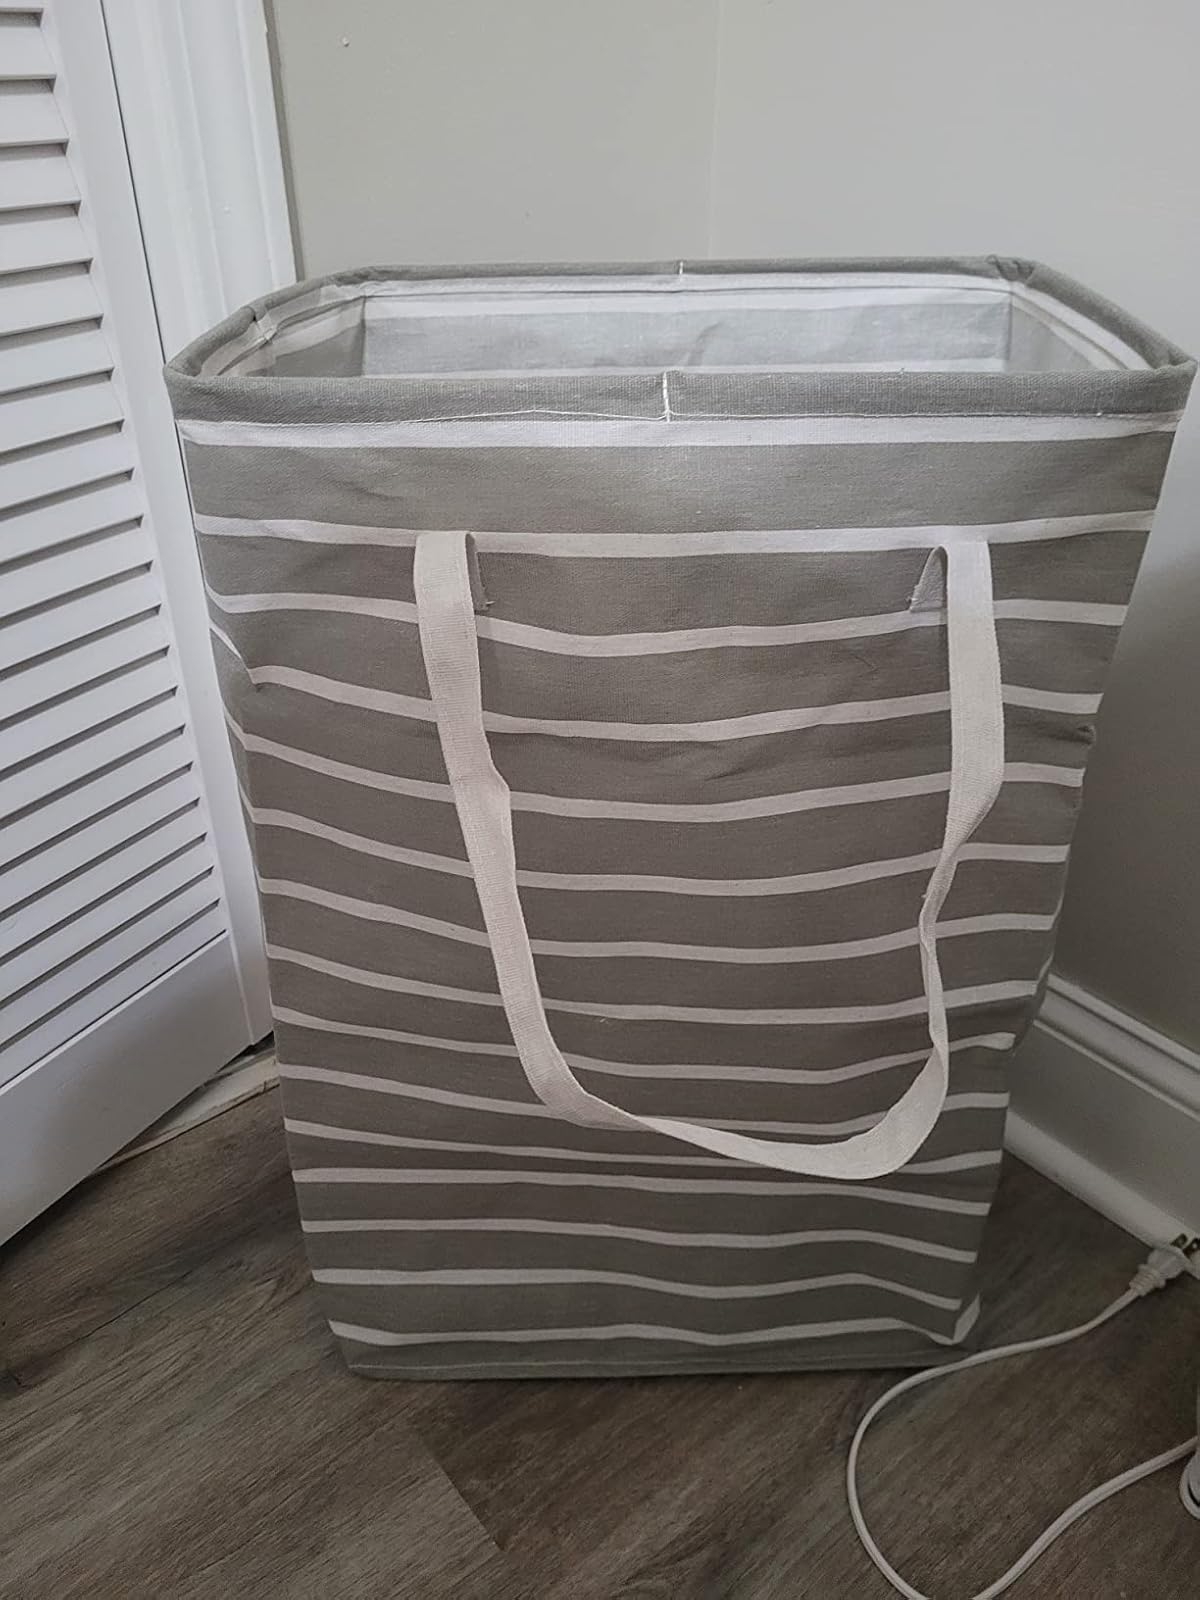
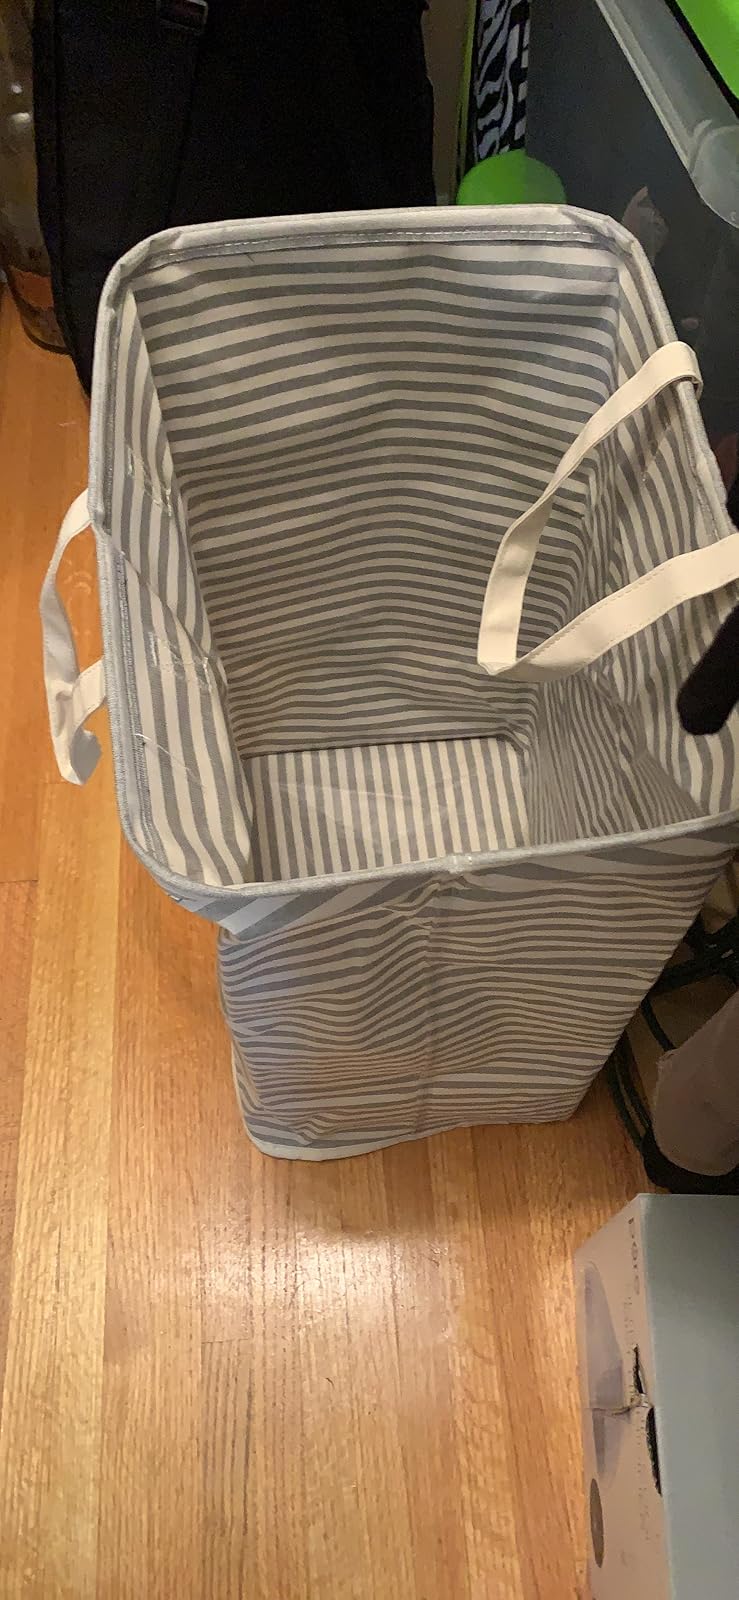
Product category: items_hamper
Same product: no